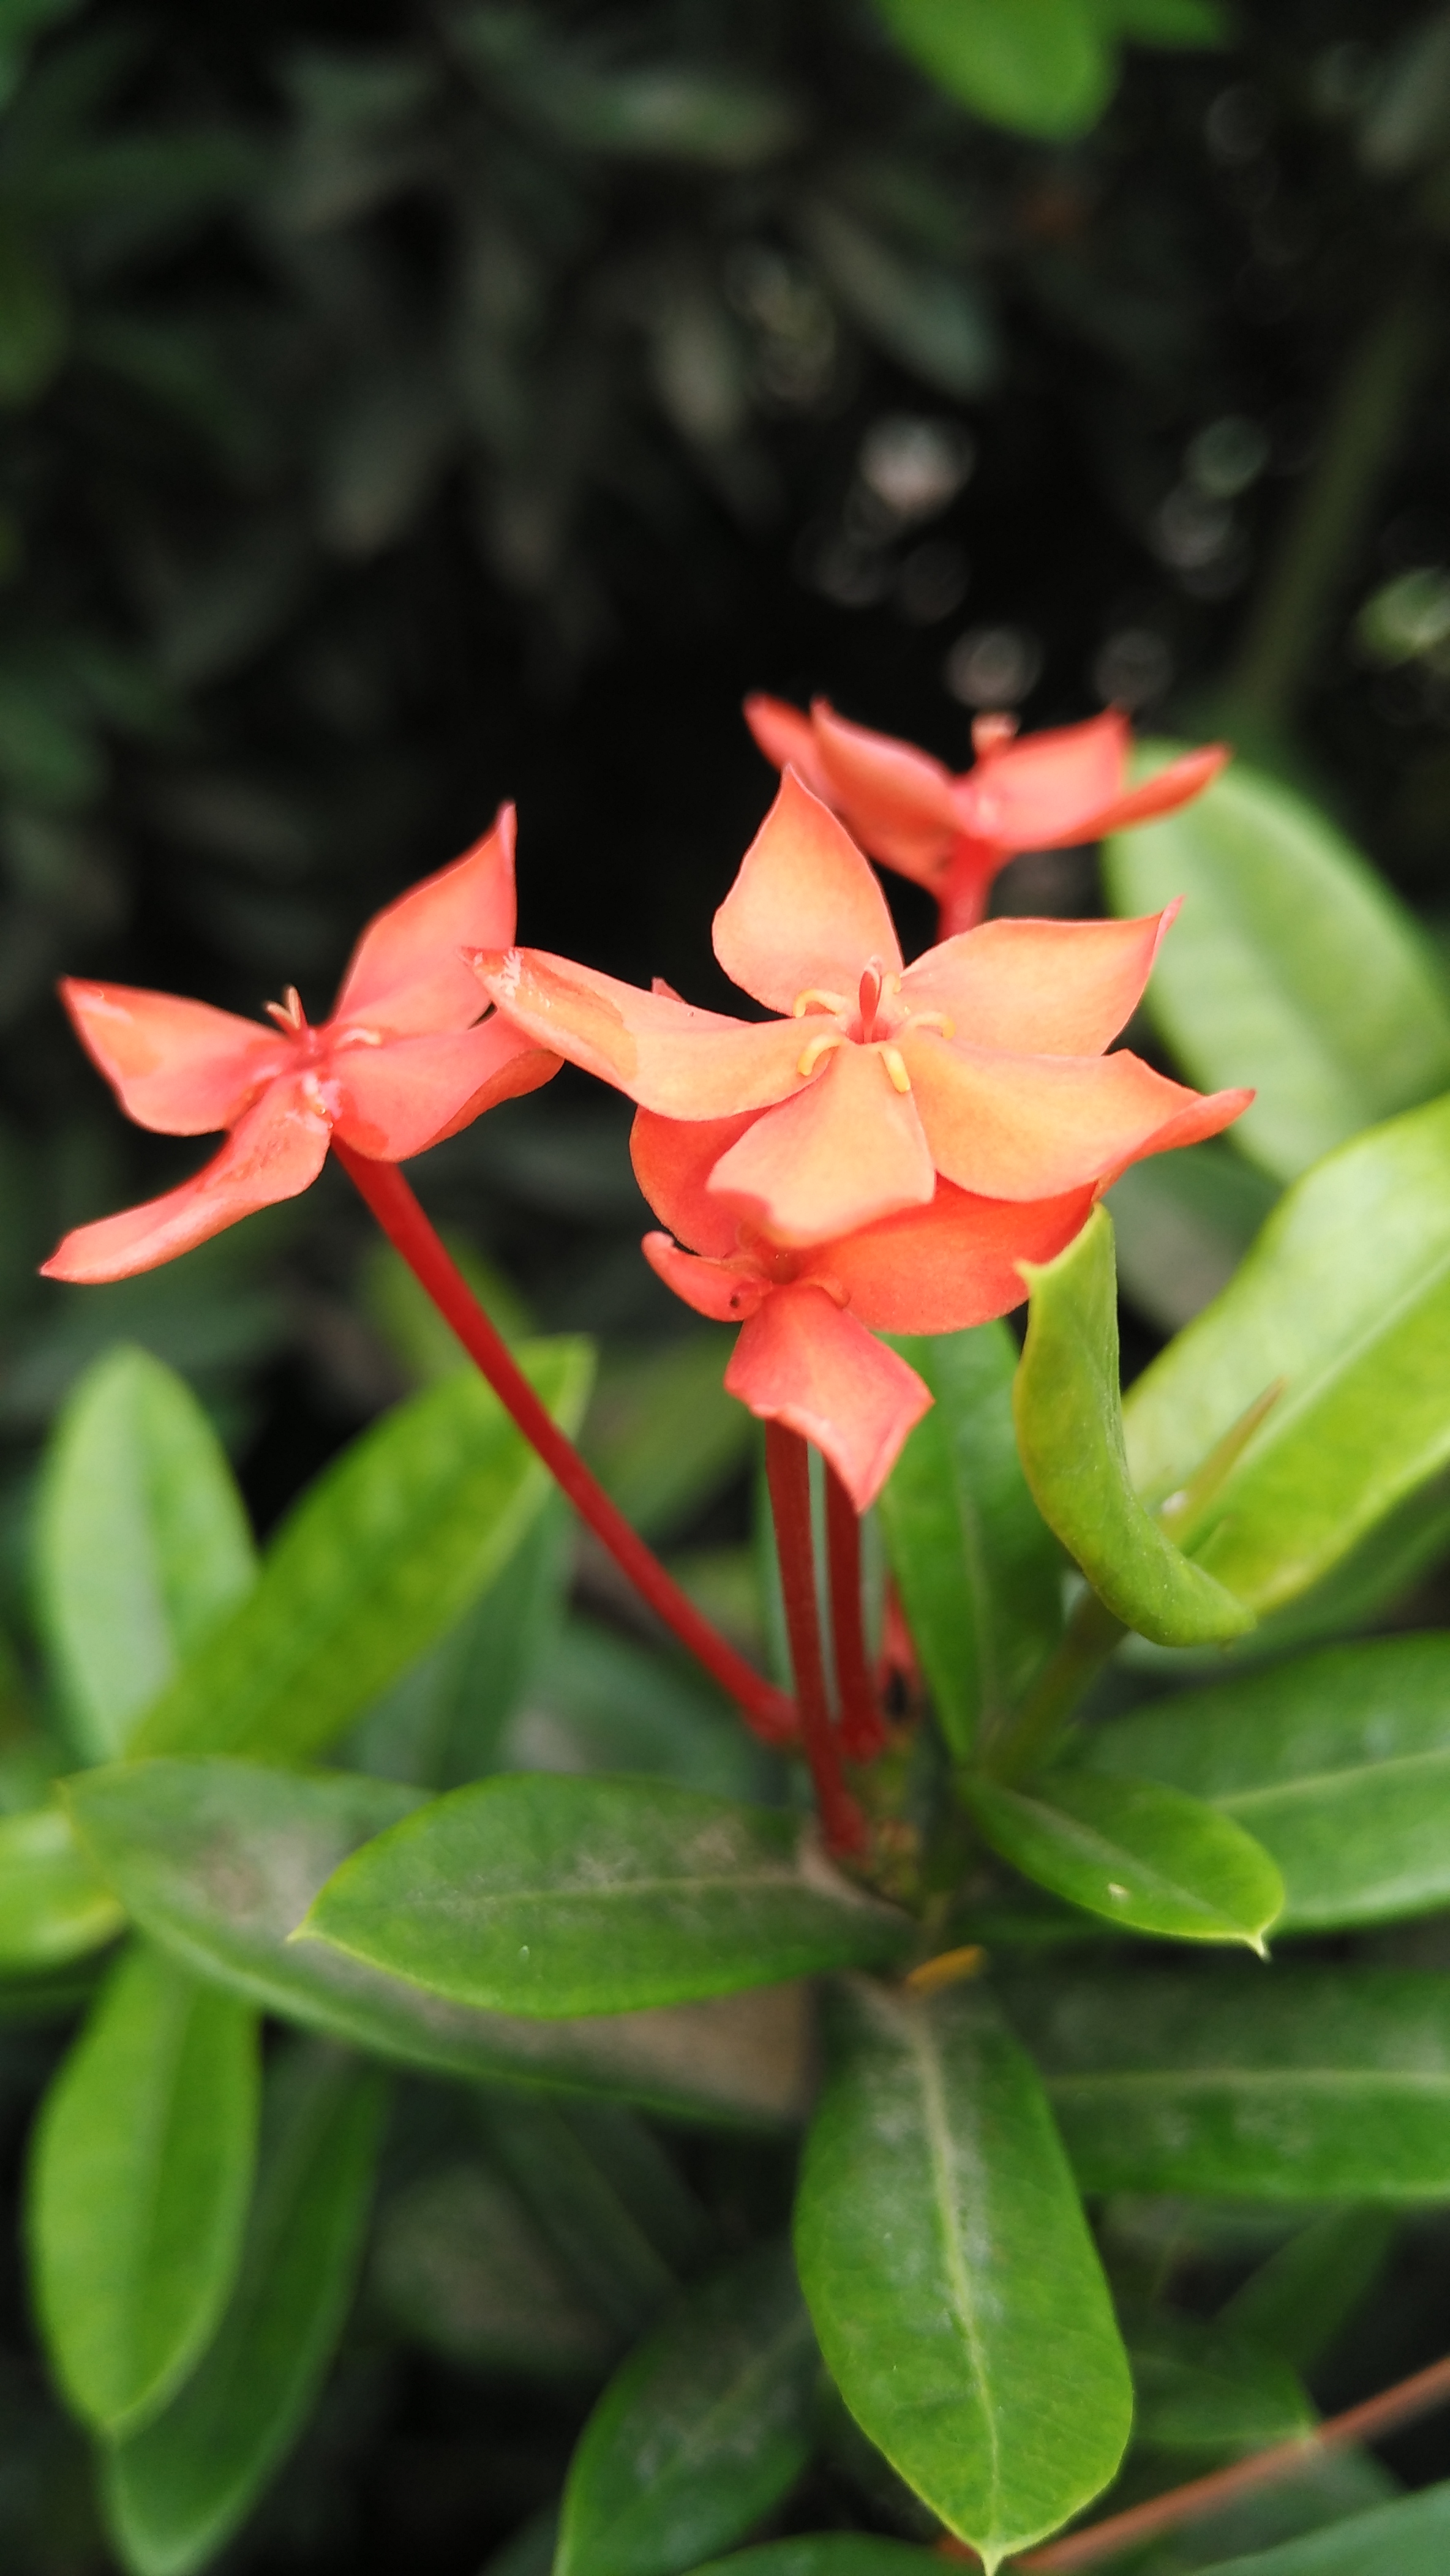
nature, flower, flowering plant, plant, terrestrial plant, petal, botany, plant stem, Pedicel, Ceratostylis, epidendrum, wildflower, cattleya